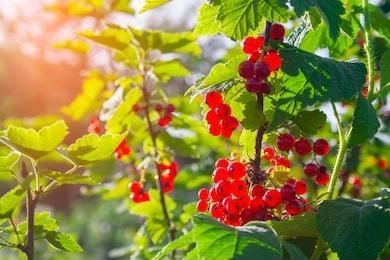
Label: redcurrant